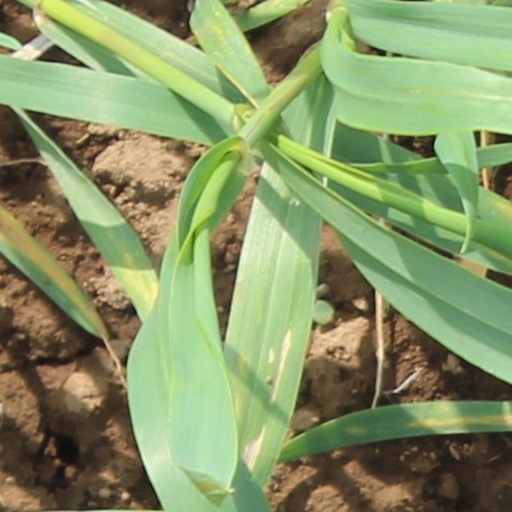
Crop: wheat